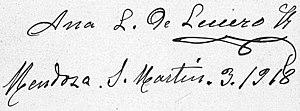
Anna Larroucau Laborde de Lucero : philanthrope et éducatrice argentine, pionnière de la viticulture en Argentine, née à Oloron-Sainte-Marie, le 7 mars 1864 au quartier Sainte-Croix, au 13 rue Mercière et décédée à Mendoza, en Argentine, le 3 septembre 1956.